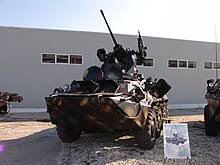
Label: BTR-80